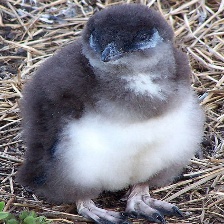
Species: FAIRY PENGUIN
Scientific name: EUDYPTULA MINOR
ImageNet parent category: king_penguin